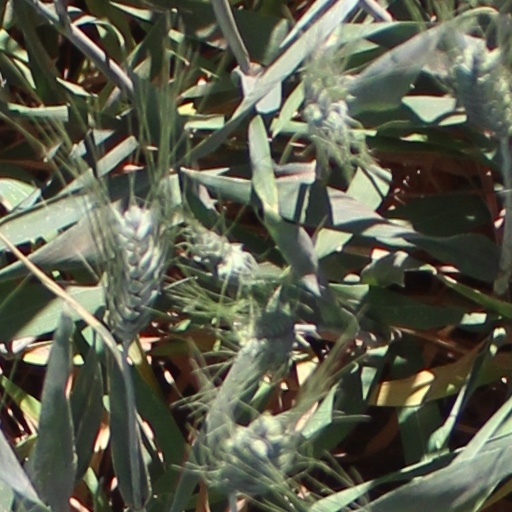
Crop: wheat